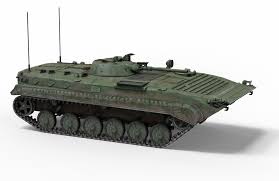
Label: BMP